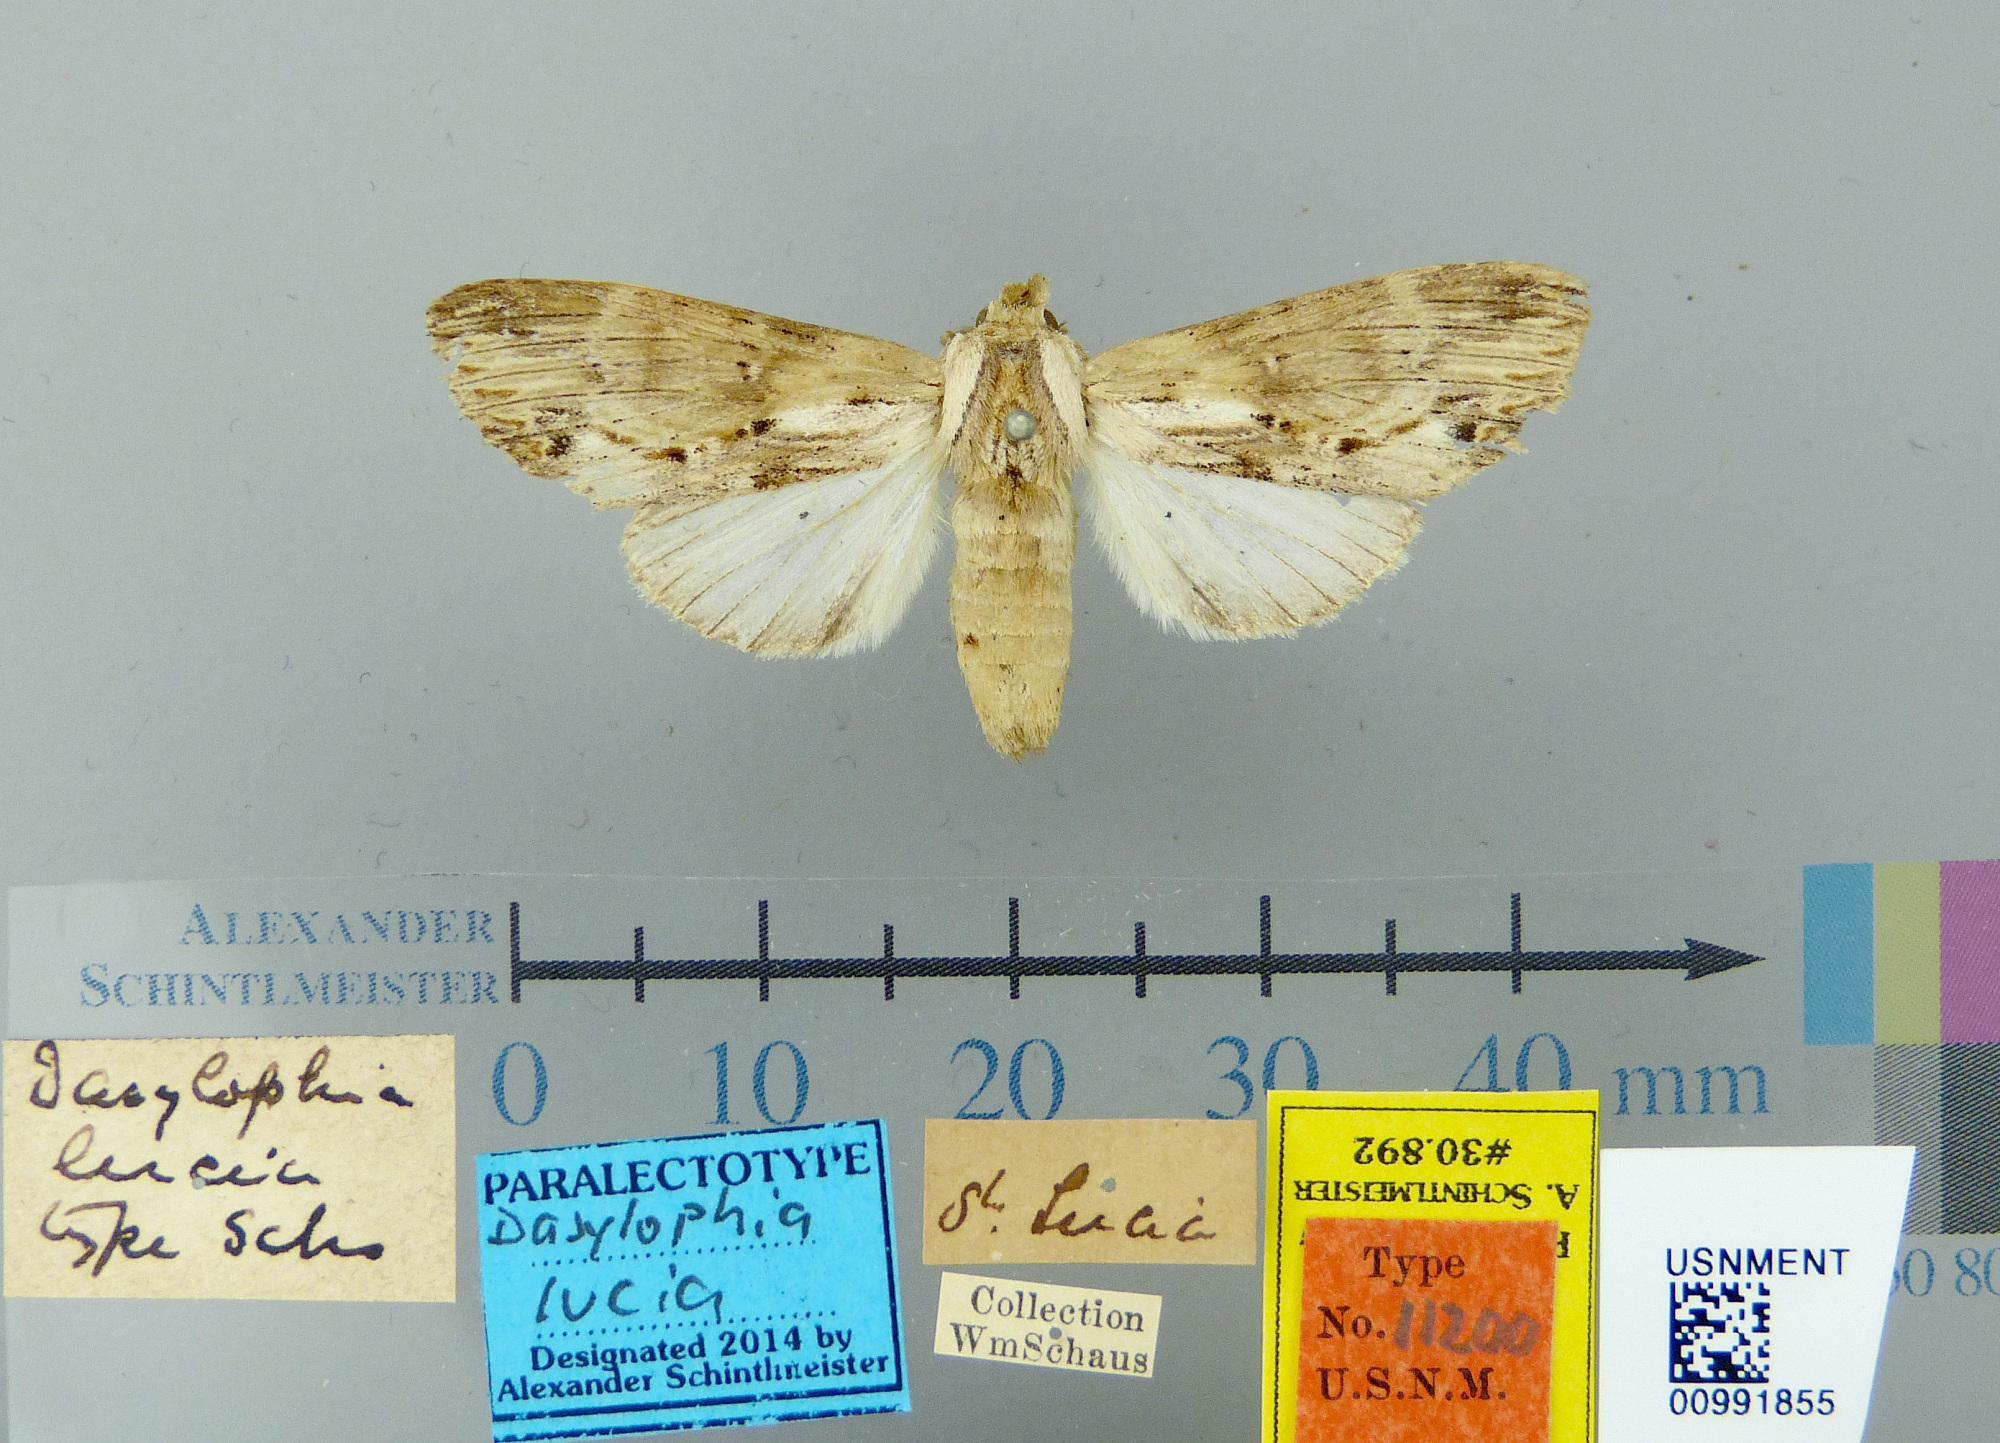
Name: Dasylophia lucia
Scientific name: Dasylophia lucia Schaus, 1901
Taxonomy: Animalia, Arthropoda, Insecta, Lepidoptera, Notodontidae
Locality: [not stated], [Not Stated], Saint Lucia